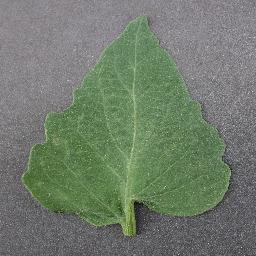
Label: Tomato___healthy